Operation Spanner

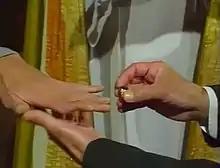

On 29 March, an officer with Hampshire Constabulary reported that he had spotted the man on that week's episode of "Panorama". Detectives consulted a recording of the episode and recognised their suspect in a sequence depicting a "special service of blessing" performed by a Church of England reverend for a gay couple. The man's joint deformity was visible in a close-up shot of his partner placing a ring onto his finger. A week later, on 7 April, police interviewed the man at a cafe in Evesham, and proceeded to search his home. He identified the other man on the KL7 tape, and a raid was carried out on that man's Broadway home the same day.